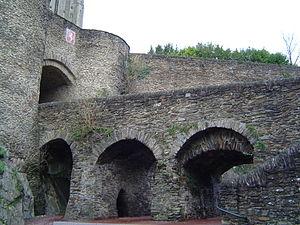
Saint-Lô est une commune française de 19 116 habitants, située dans le département de la Manche et la région Normandie. Deuxième plus grande ville de la Manche par le nombre d'habitants après Cherbourg-en-Cotentin, elle accueille la préfecture du département. Elle est également chef-lieu d'un arrondissement et bureau centralisateur de deux cantons.